Sleater-Kinney

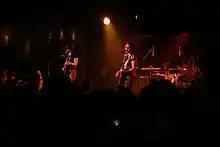
Sleater-Kinney in 2005. (Photo by Tyler Craft)

Sleater-Kinney's musical style was rooted in Olympia, Washington's punk and independent rock scenes of the early- to mid-1990s, forming around the last years of the riot grrrl movement. Both Tucker and Brownstein came from veteran acts from the beginning of the movement. Although the band's lyrics revolved around various topics, they were included in the riot grrrl movement because of the subject matter that supported feminist ideals. On the topic of the band's involvement in political movements, Carrie Brownstein was quoted, "Sleater-Kinney are brave enough and strong enough to make a difference and get the word out."